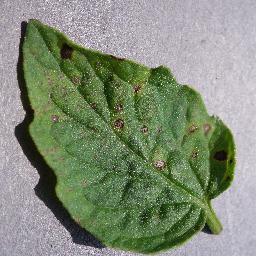
Label: Tomato___Septoria_leaf_spot